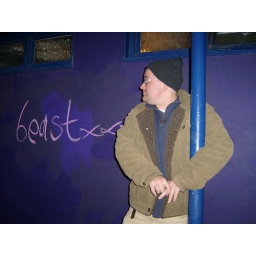
steve by blue wall beast